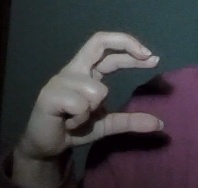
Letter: thal